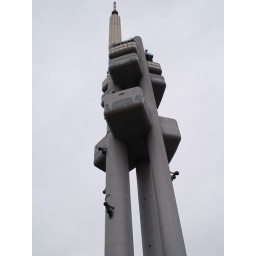
The television tower in Prague